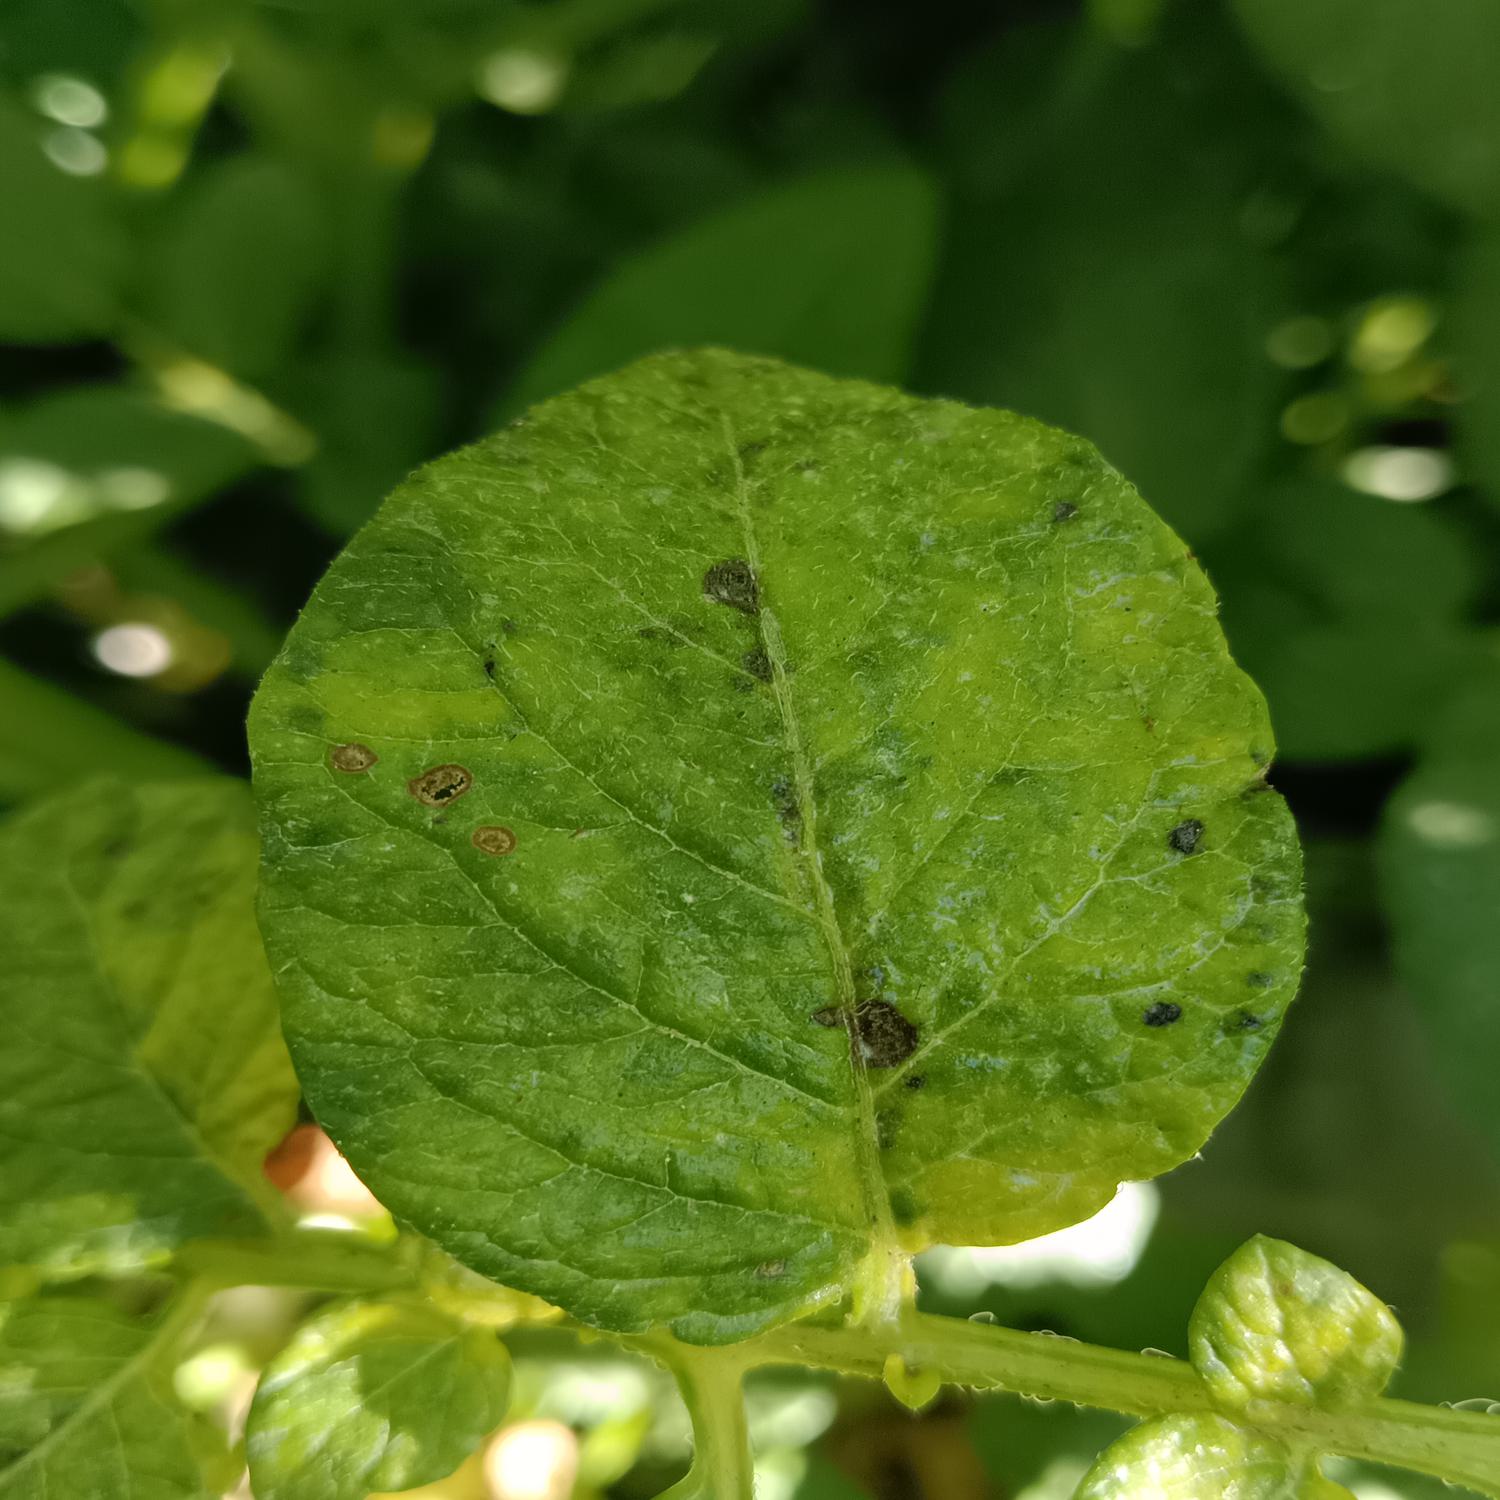
Label: Fungi